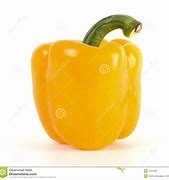
Label: capsicum